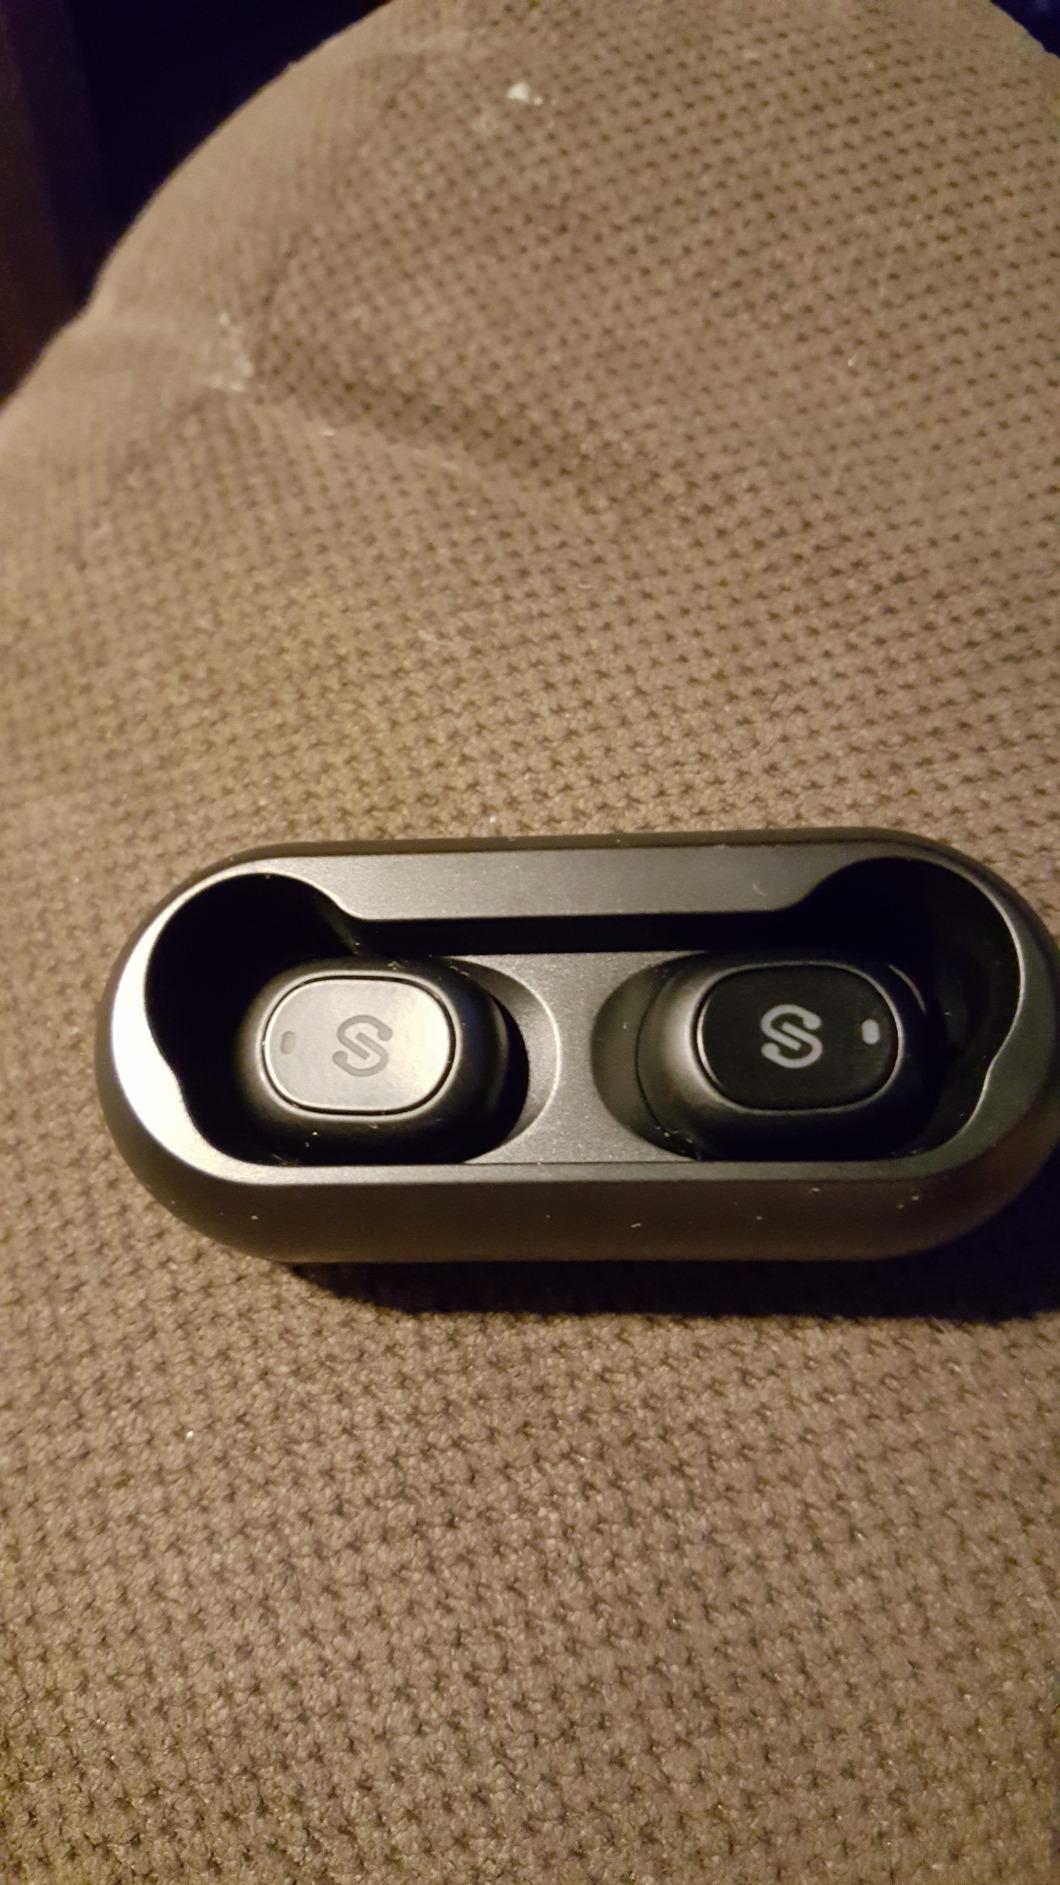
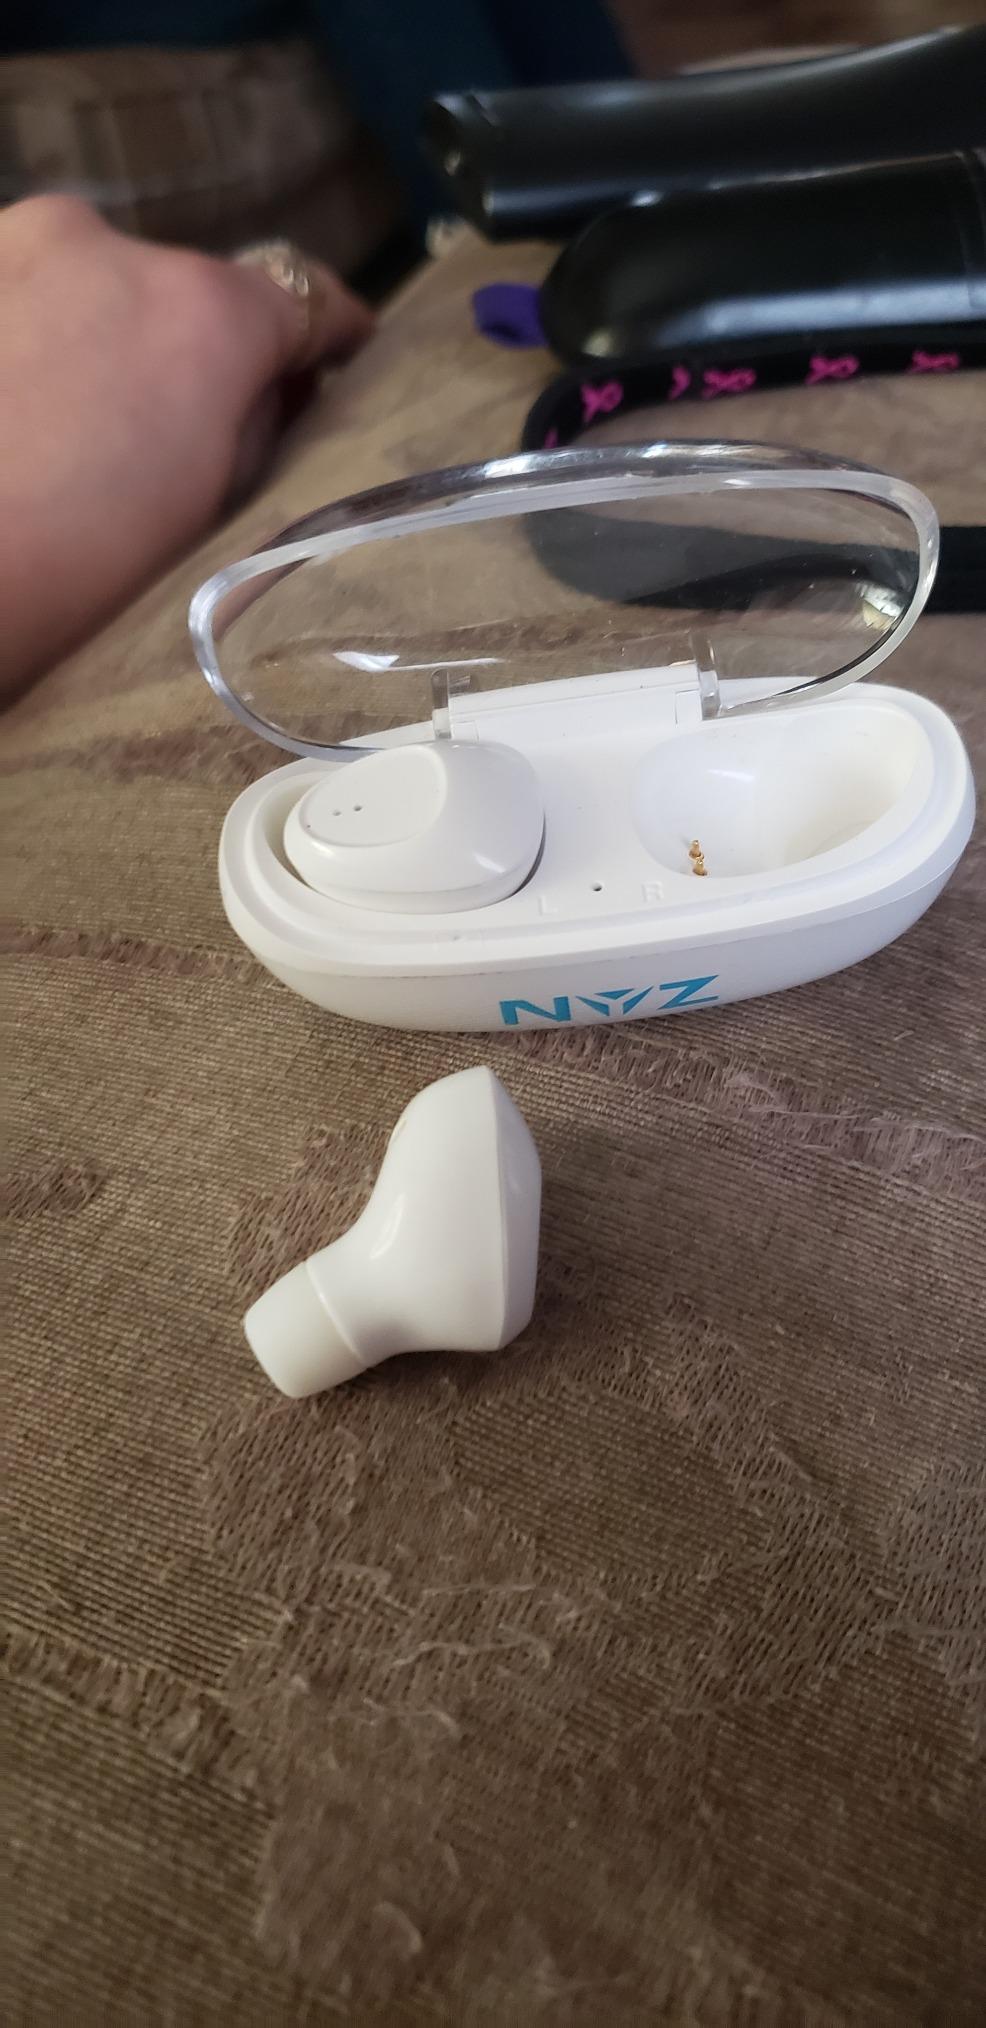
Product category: earbuds
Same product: no